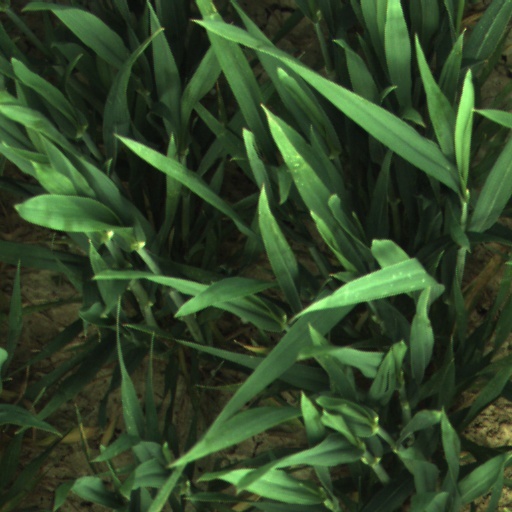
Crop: wheat